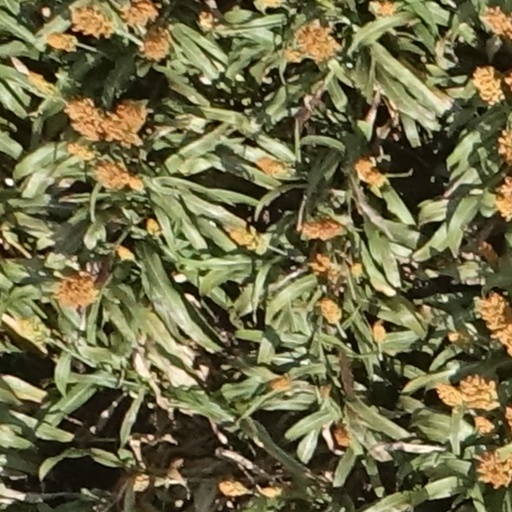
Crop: sorghum